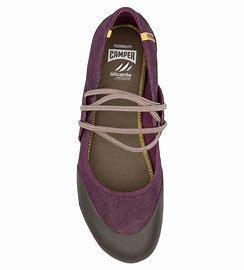
Brand: Camper
Model: PEU